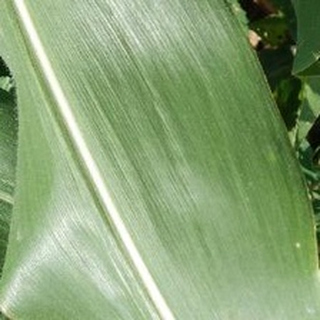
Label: healthy_corn